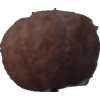
Label: orange_peeled